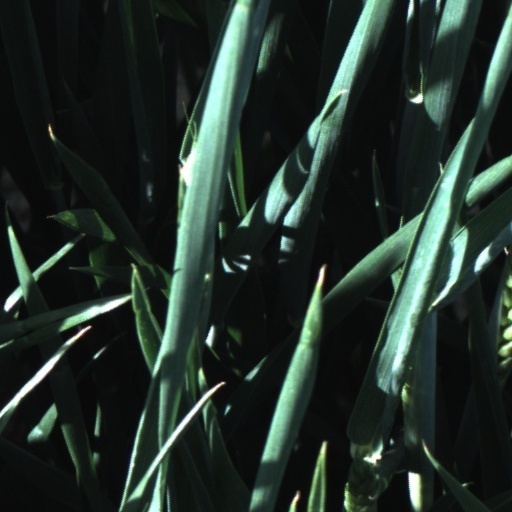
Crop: wheat